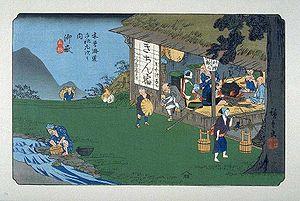
Mitake-juku était la quarante-neuvième des soixante-neuf stations du Nakasendō. Elle est située dans l'actuelle ville de Mitake, district d'Ena, préfecture de Gifu au Japon.
Les Soixante-neuf Stations du Kiso Kaidō sont une série d'estampes japonaises ukiyo-e créées par Utagawa Hiroshige et Keisai Eisen entre 1834-1835 et 1842. Cette série représente l'ensemble des étapes de la grande route de Kiso Kaidō, allant d'Edo, où réside alors le shogun, à Kyōto, où réside l'empereur.